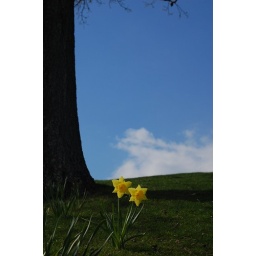
A flower on the hill in Eisenhower Park.